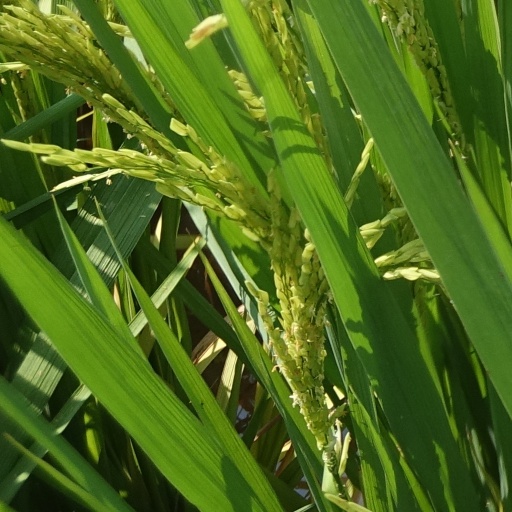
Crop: rice